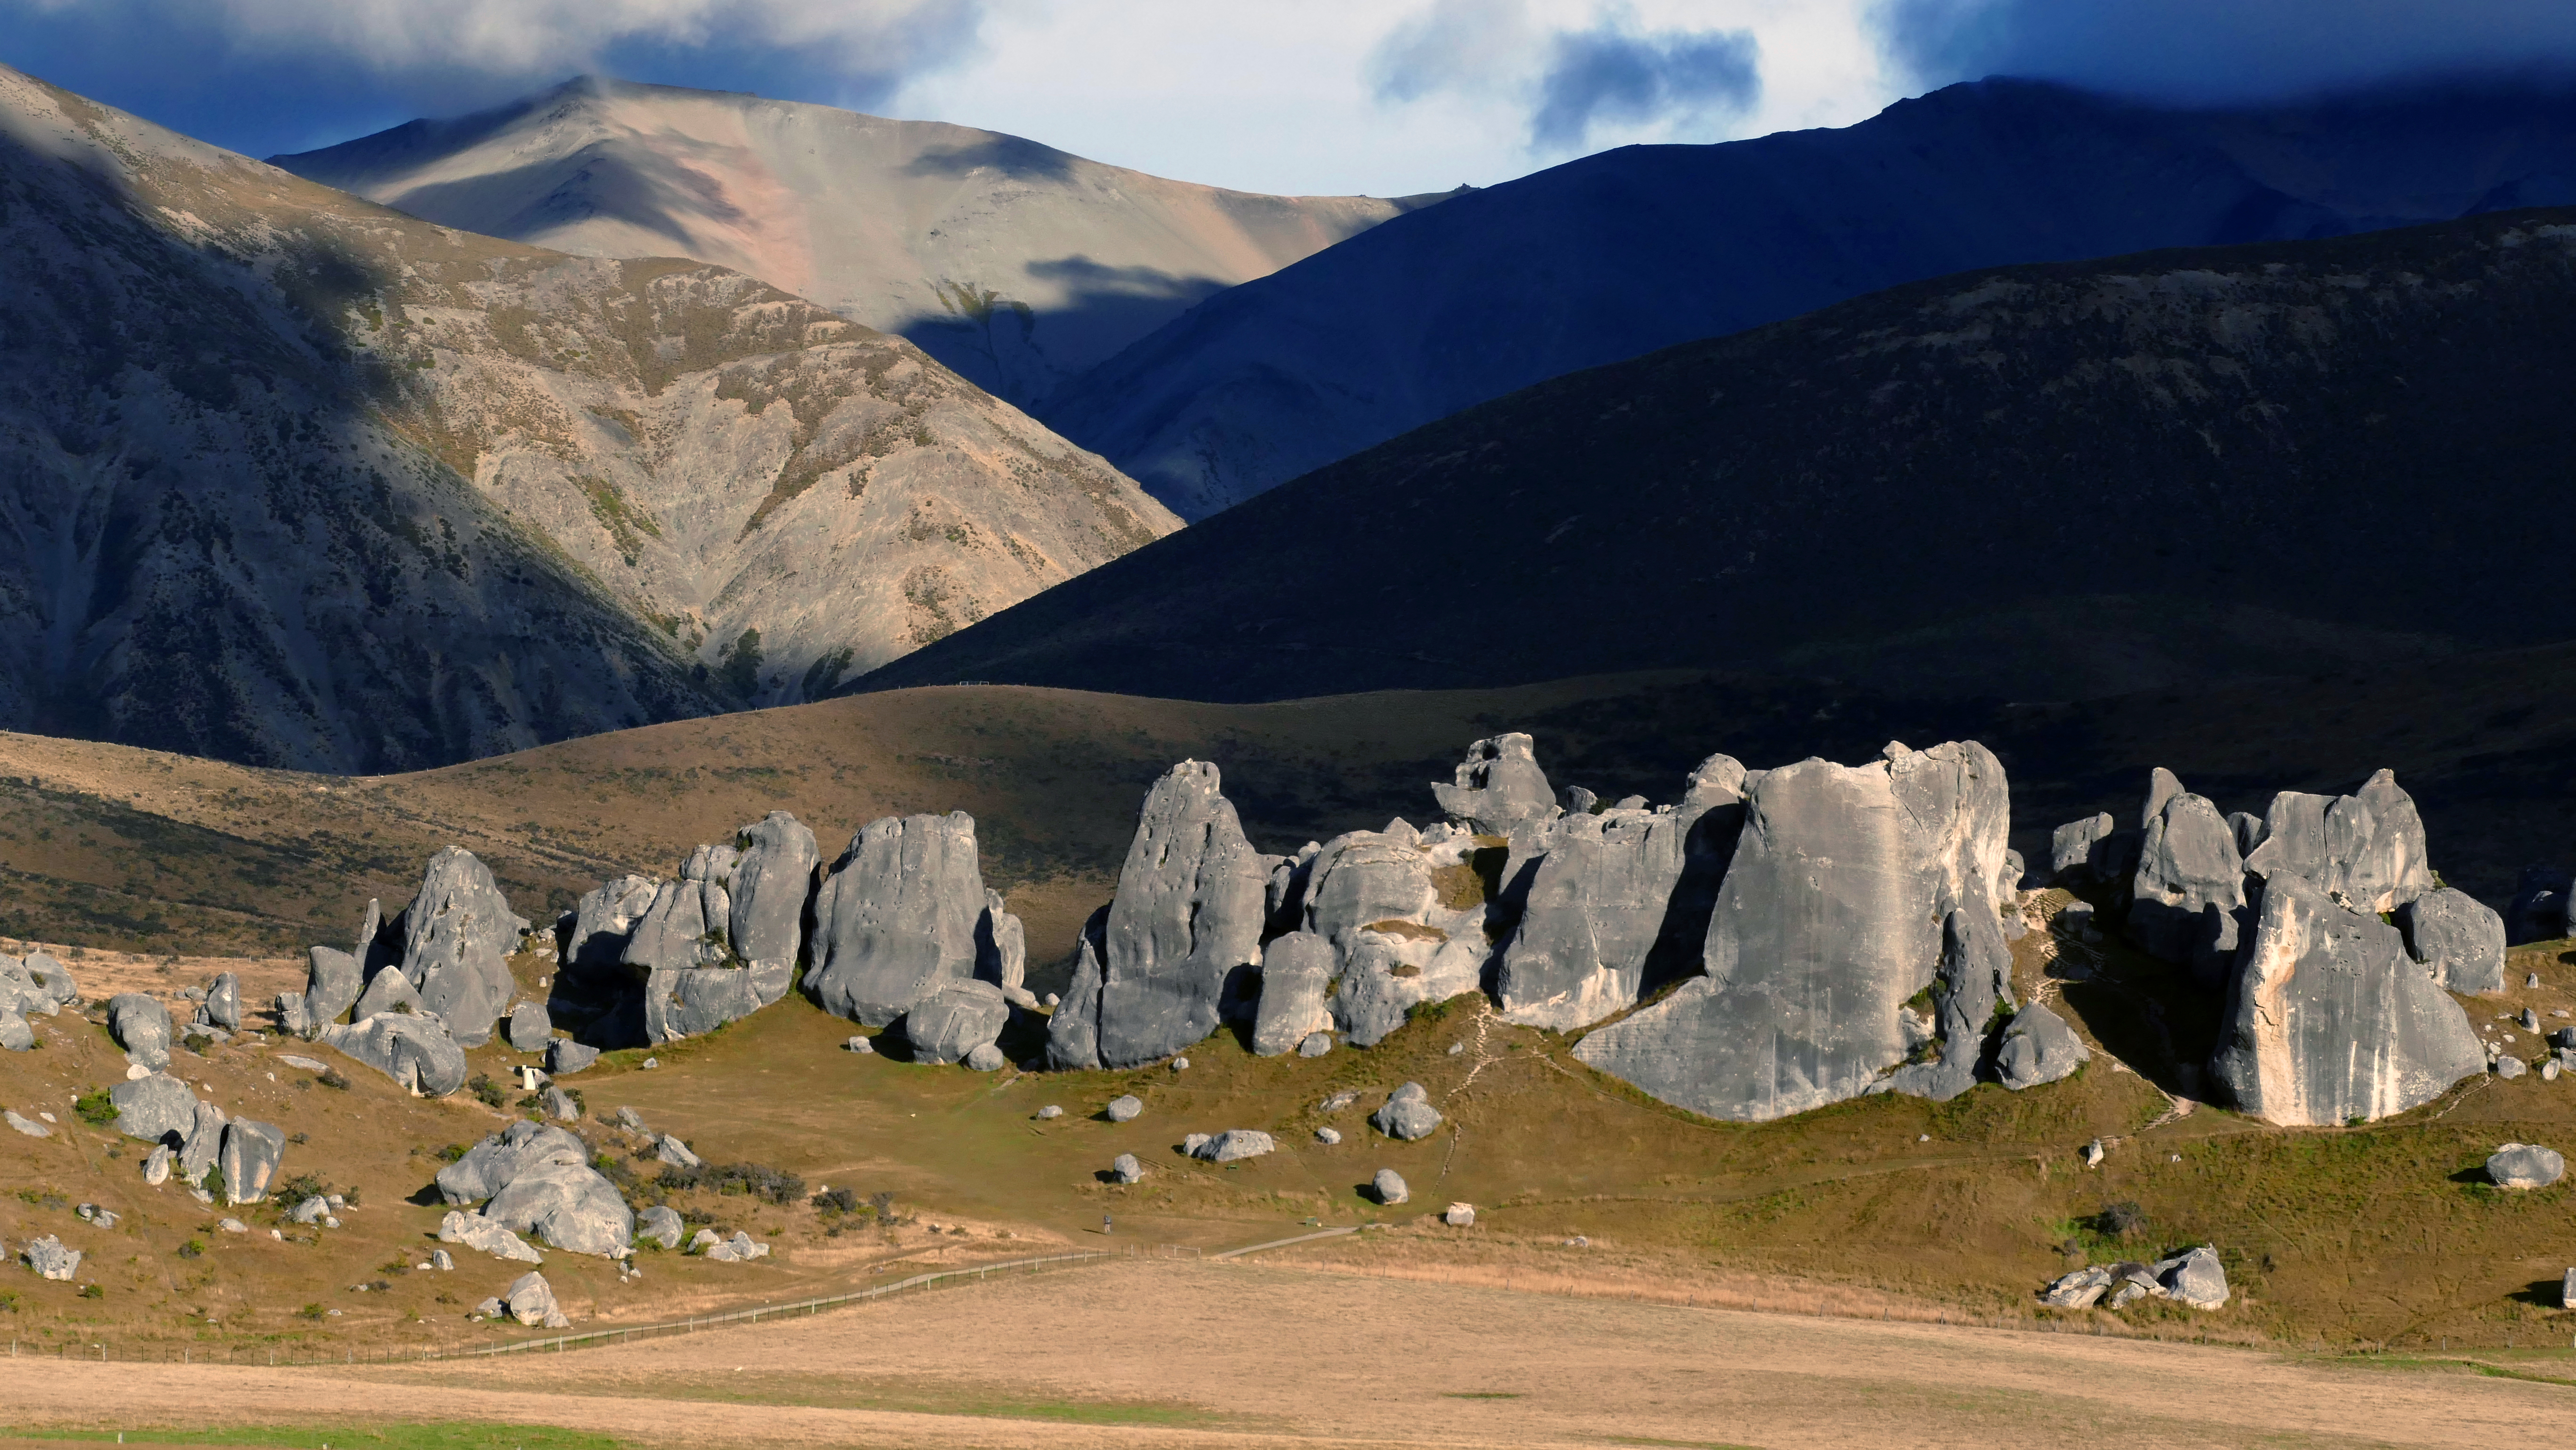
mountainous landforms, mountain, mountain range, highland, natural landscape, rock, hill, geology, valley, fell, ecoregion, ridge, formation, alps, plateau, massif, landscape, national park, grassland, outcrop, geological phenomenon, mountain pass, cloud, batholith, road, summit, terrain, tourism